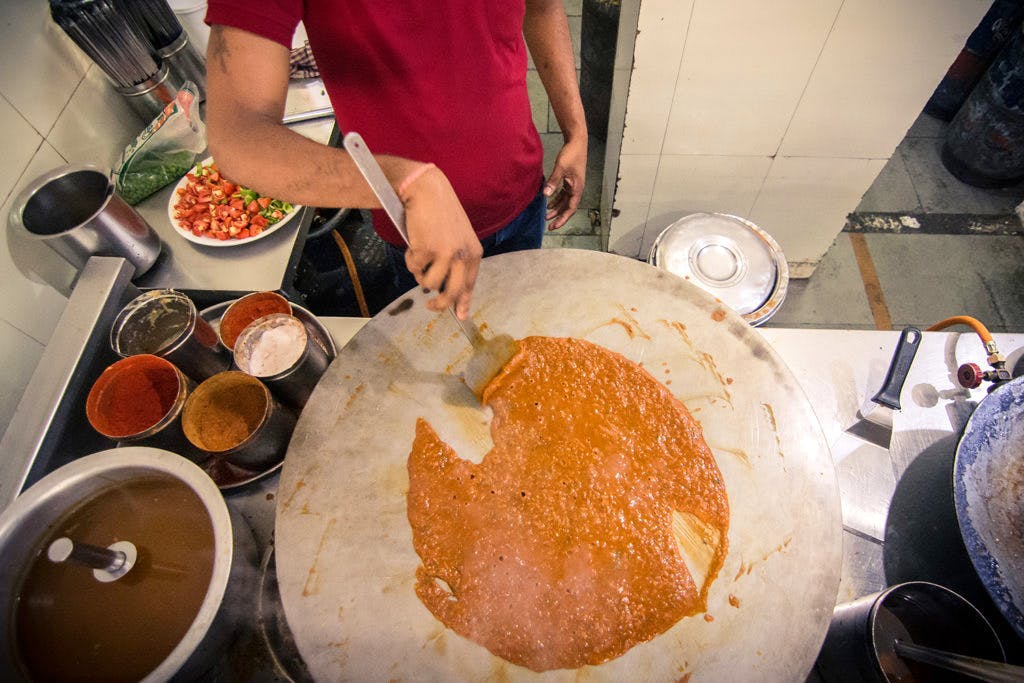
Dish: pav_bhaji